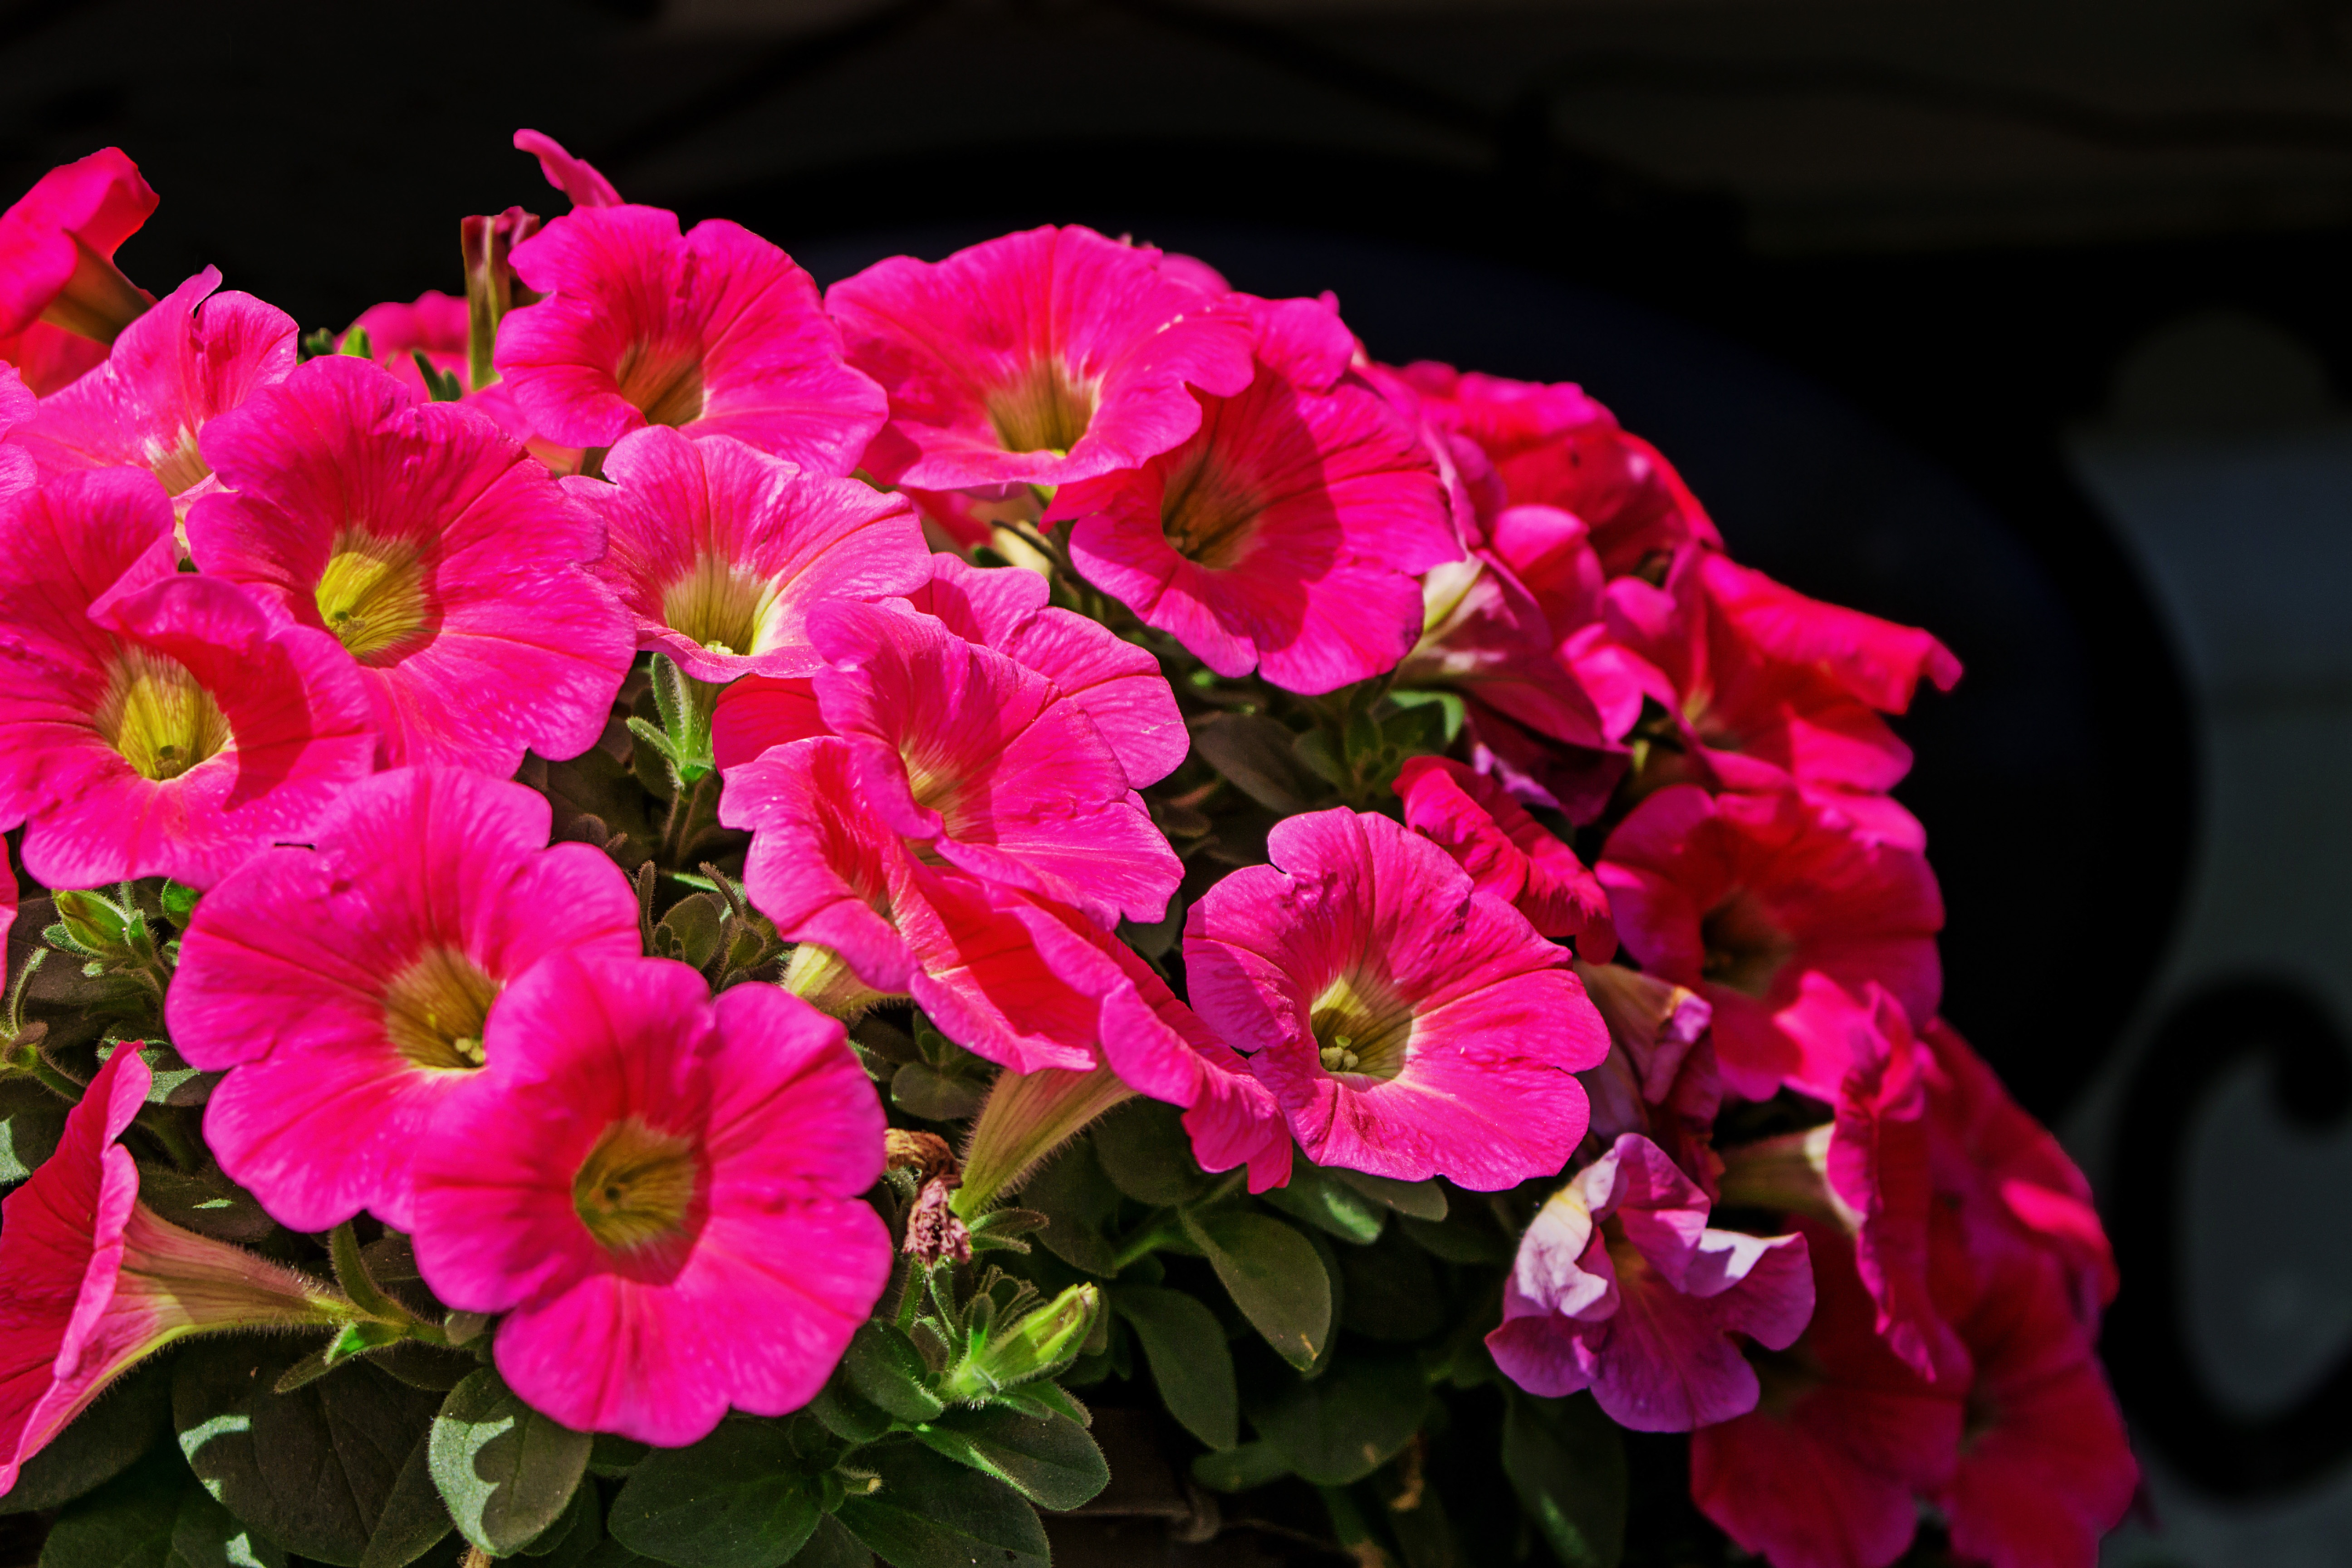
plant, flower, petal, thinking, spring, pink, flora, flowers, shrub, fuchsia, floristry, macro photography, flowering plant, annual plant, land plant